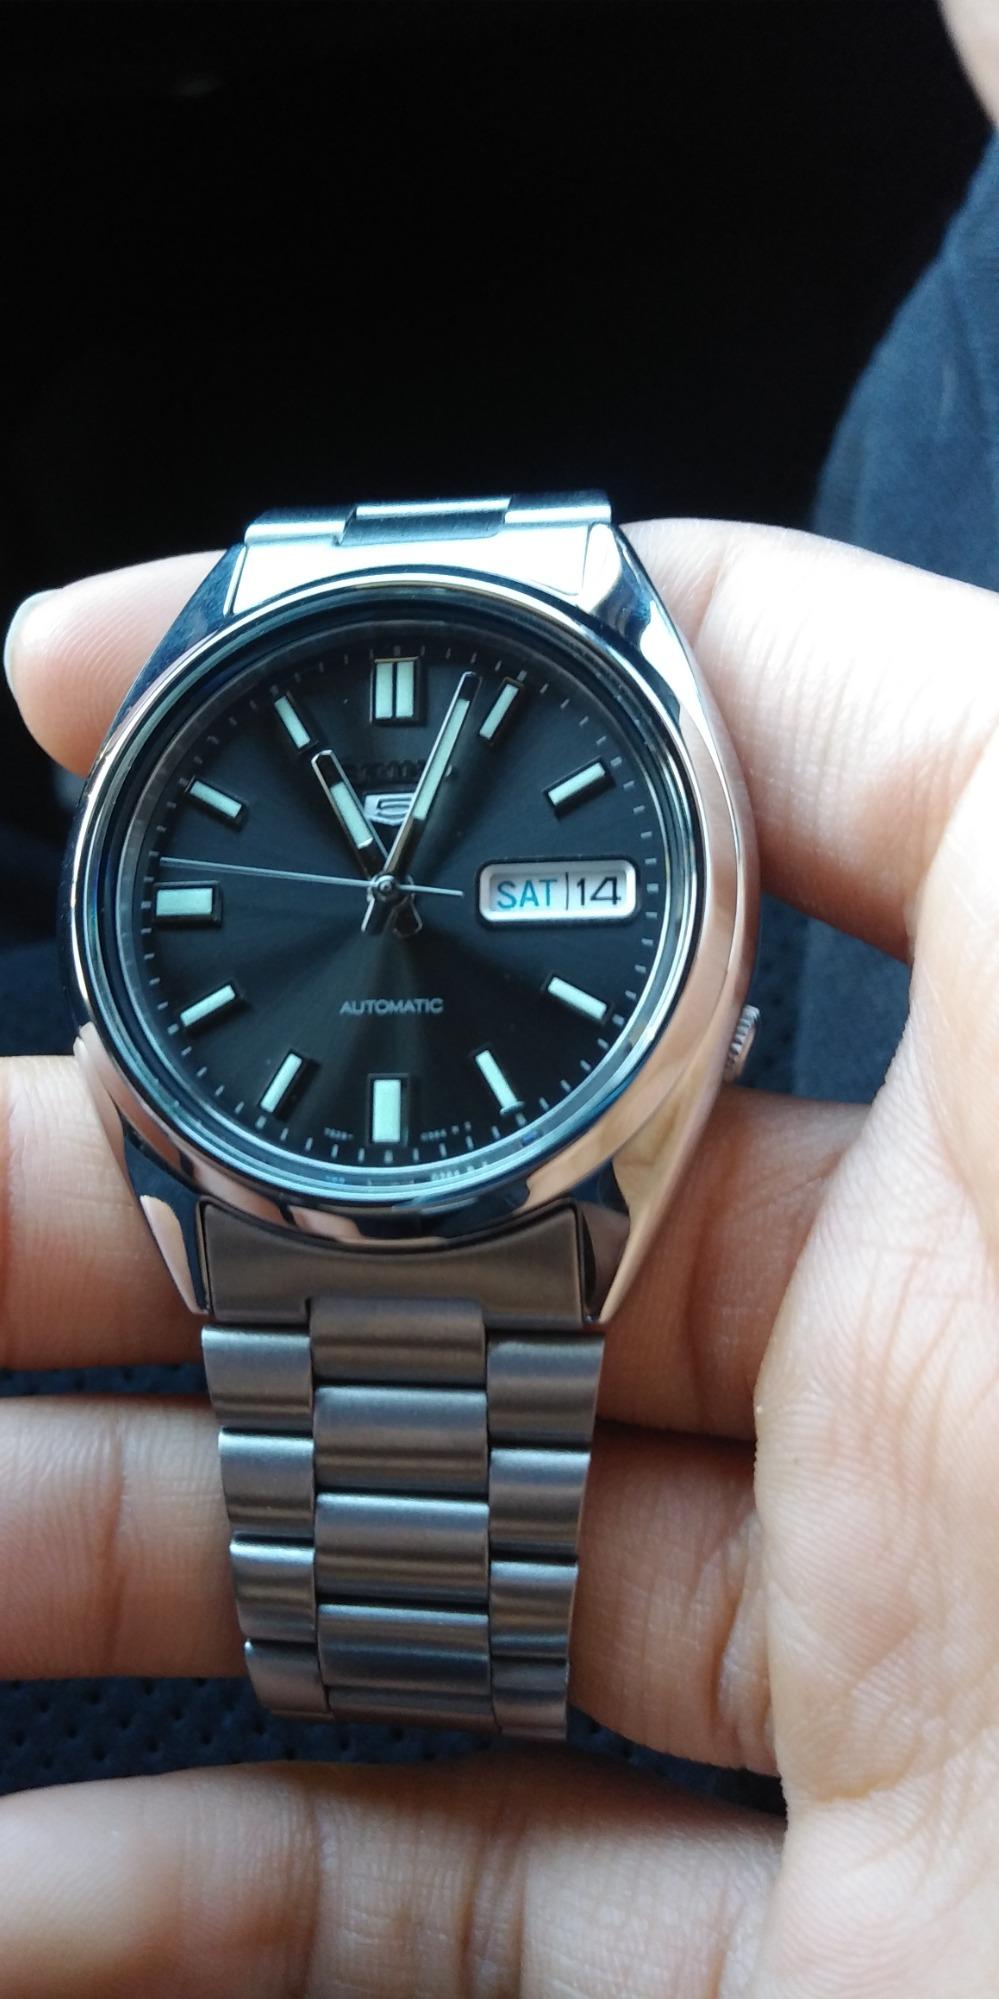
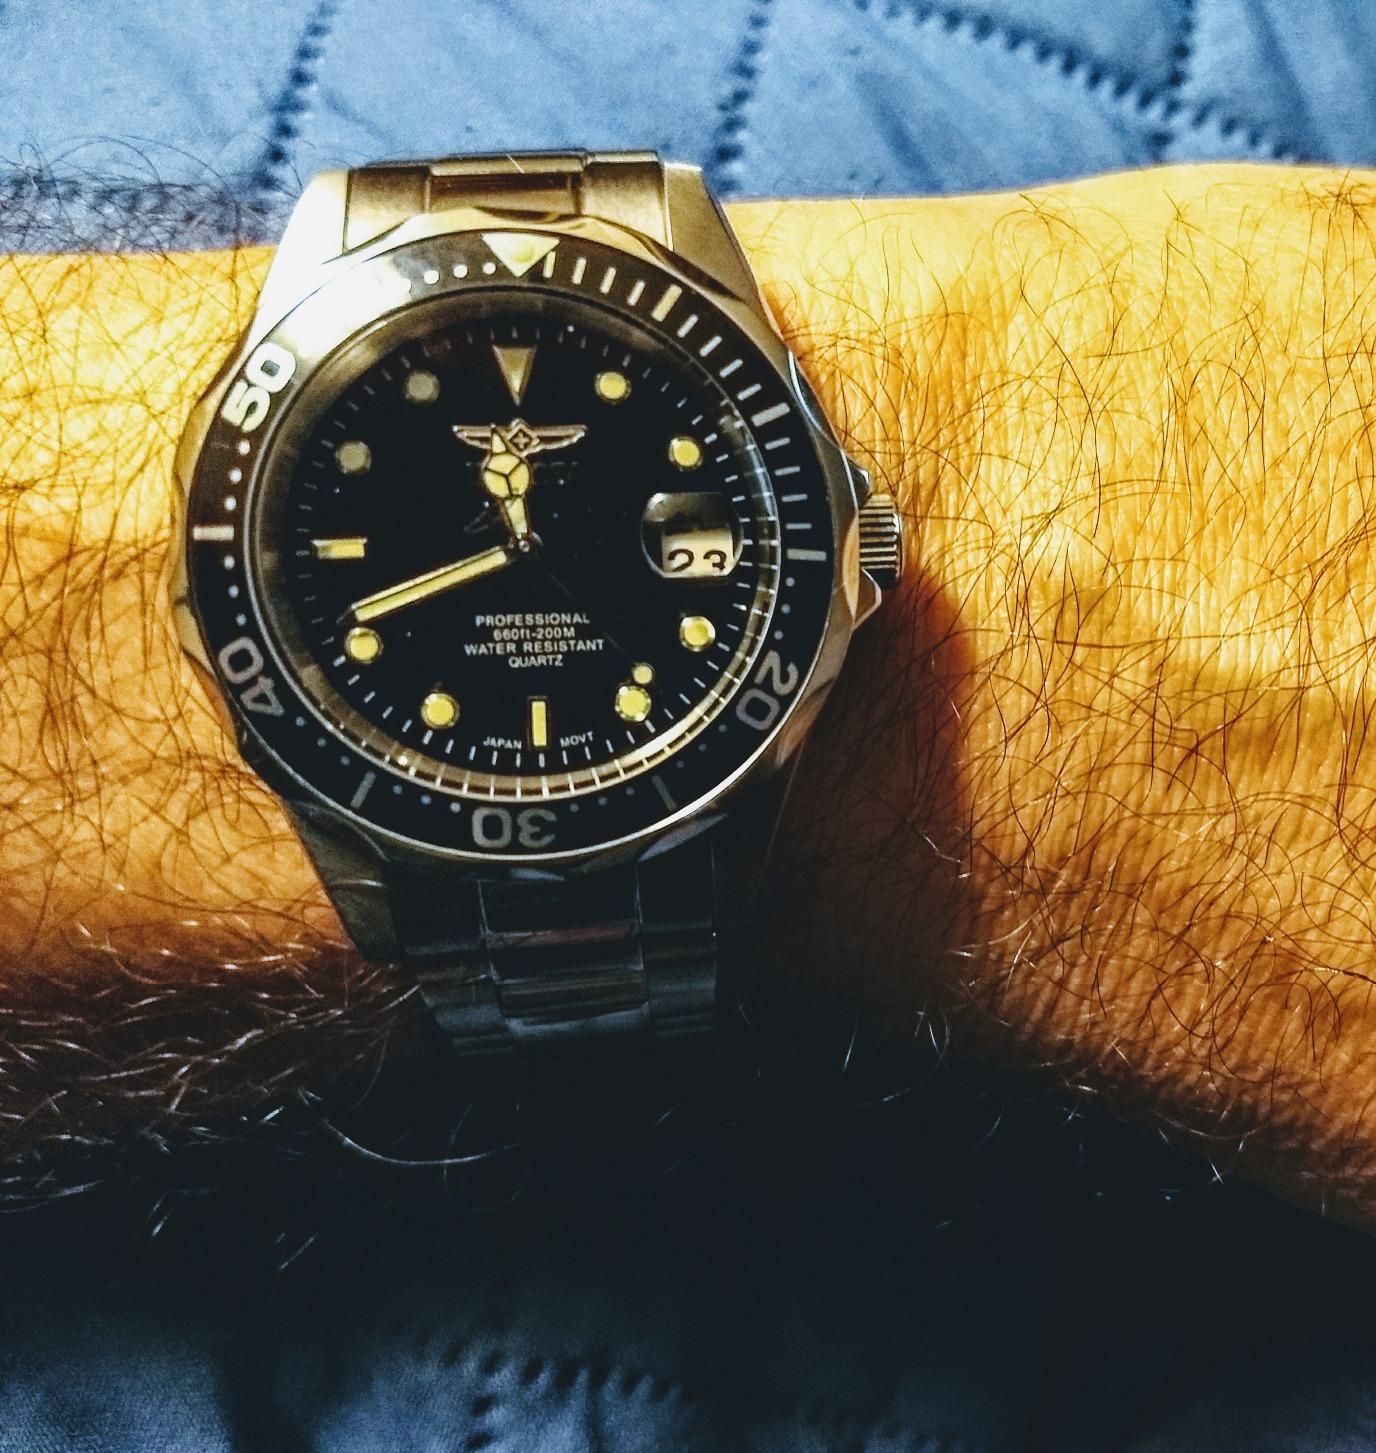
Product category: accessories_watch
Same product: no